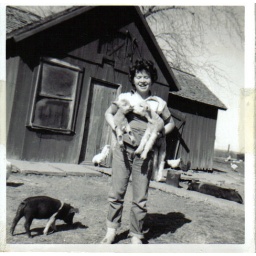
My Mom holding 2 lambs. The little pig is really cute and there are chickens in the background!